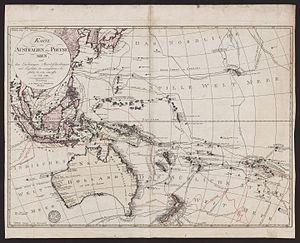
Carte allemande de 1795 de l'Océanie (ici dénommée ""Australie, ou Polynésie""), d'après les récits de voyage de navigateurs de 1789 à 1795. Cette carte montre notamment les voyages de Bougainville, Byron, Cook, Furneau, Marshall, Schouten &amp